Aeonium haworthii

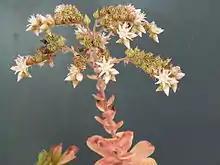
Inflorescence

It grows as a densely branched small shrub and reaches stature heights of up to 60 centimeters. The almost bare, somewhat mesh-like, ascending or hanging, winding shoots have a diameter of 3 to 6 millimeters. Their rather flat rosettes reach a diameter of 6 to 11 centimeters. The inner leaves are more or less upright. The obovate, green or yellowish green, often very heavily bluish, almost bare leaves are 3 to 5.5 centimeters long, 1.5 to 3 centimeters wide and 0.25 to 0.4 centimeters thick. They are pointed and trimmed towards the top. The base is wedge-shaped. The leaf margin is covered with curved eyelashes that are 0.4 to 0.8 millimeters long. The leaves are often reddish variegated along the edge.